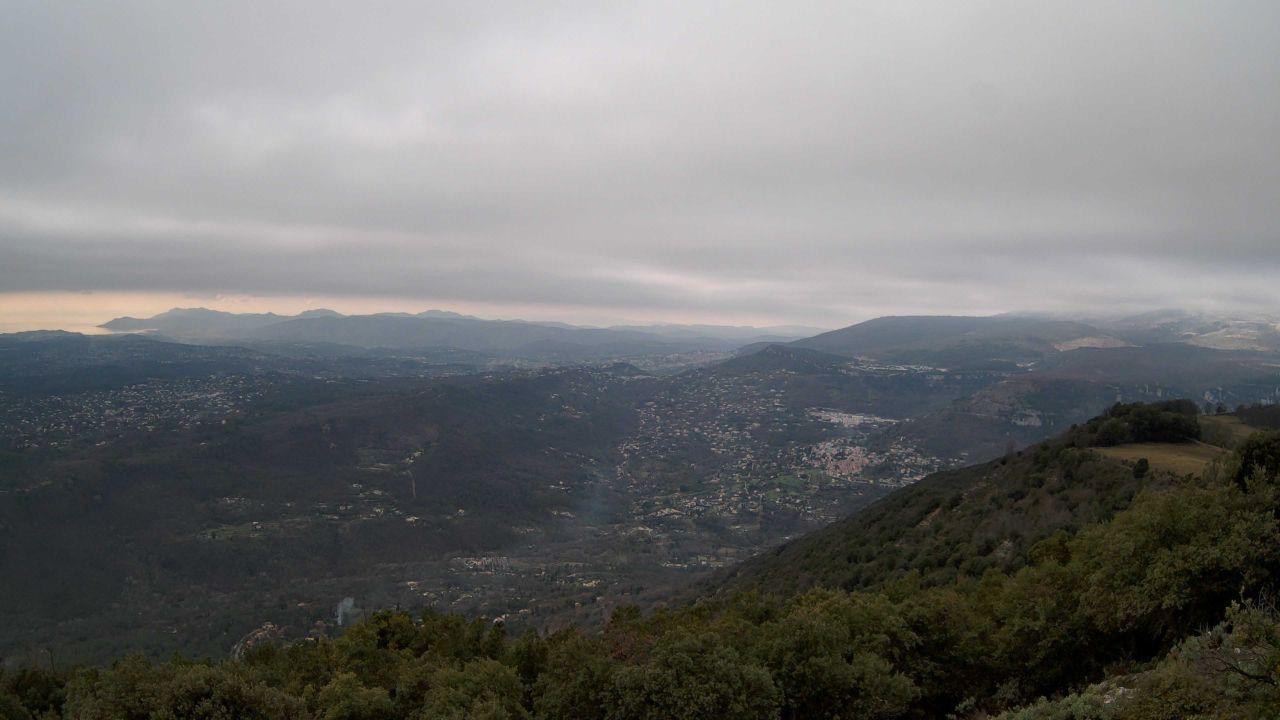
Fire: no
Smoke: yes